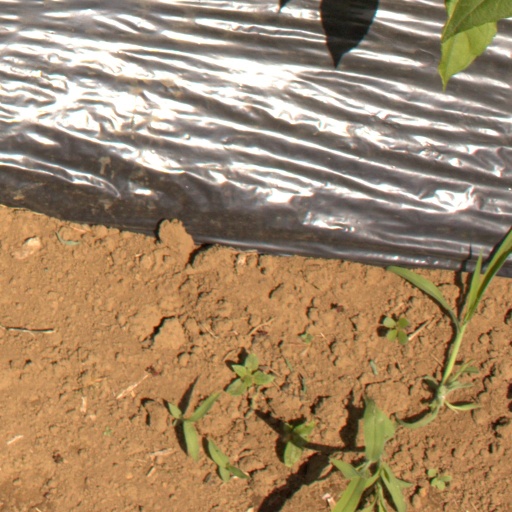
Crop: Jerusalem artichoke